2021 Philippine Air Force C-130 crash

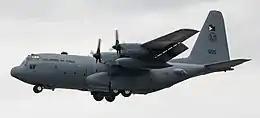
5125, the Philippine Air Force C-130H involved in the accident, photographed in March 2021

On July 4, 2021, a Lockheed C-130 Hercules aircraft of the Philippine Air Force (PAF) crashed after an attempted landing at Jolo Airport in Sulu, Philippines. With 53 deaths, of which 50 people were on the aircraft and 3 on the ground, the incident is the deadliest aviation accident in Philippine military history, the fourth deadliest on Philippine soil, and the second deadliest to occur in 2021, behind Sriwijaya Air Flight 182.